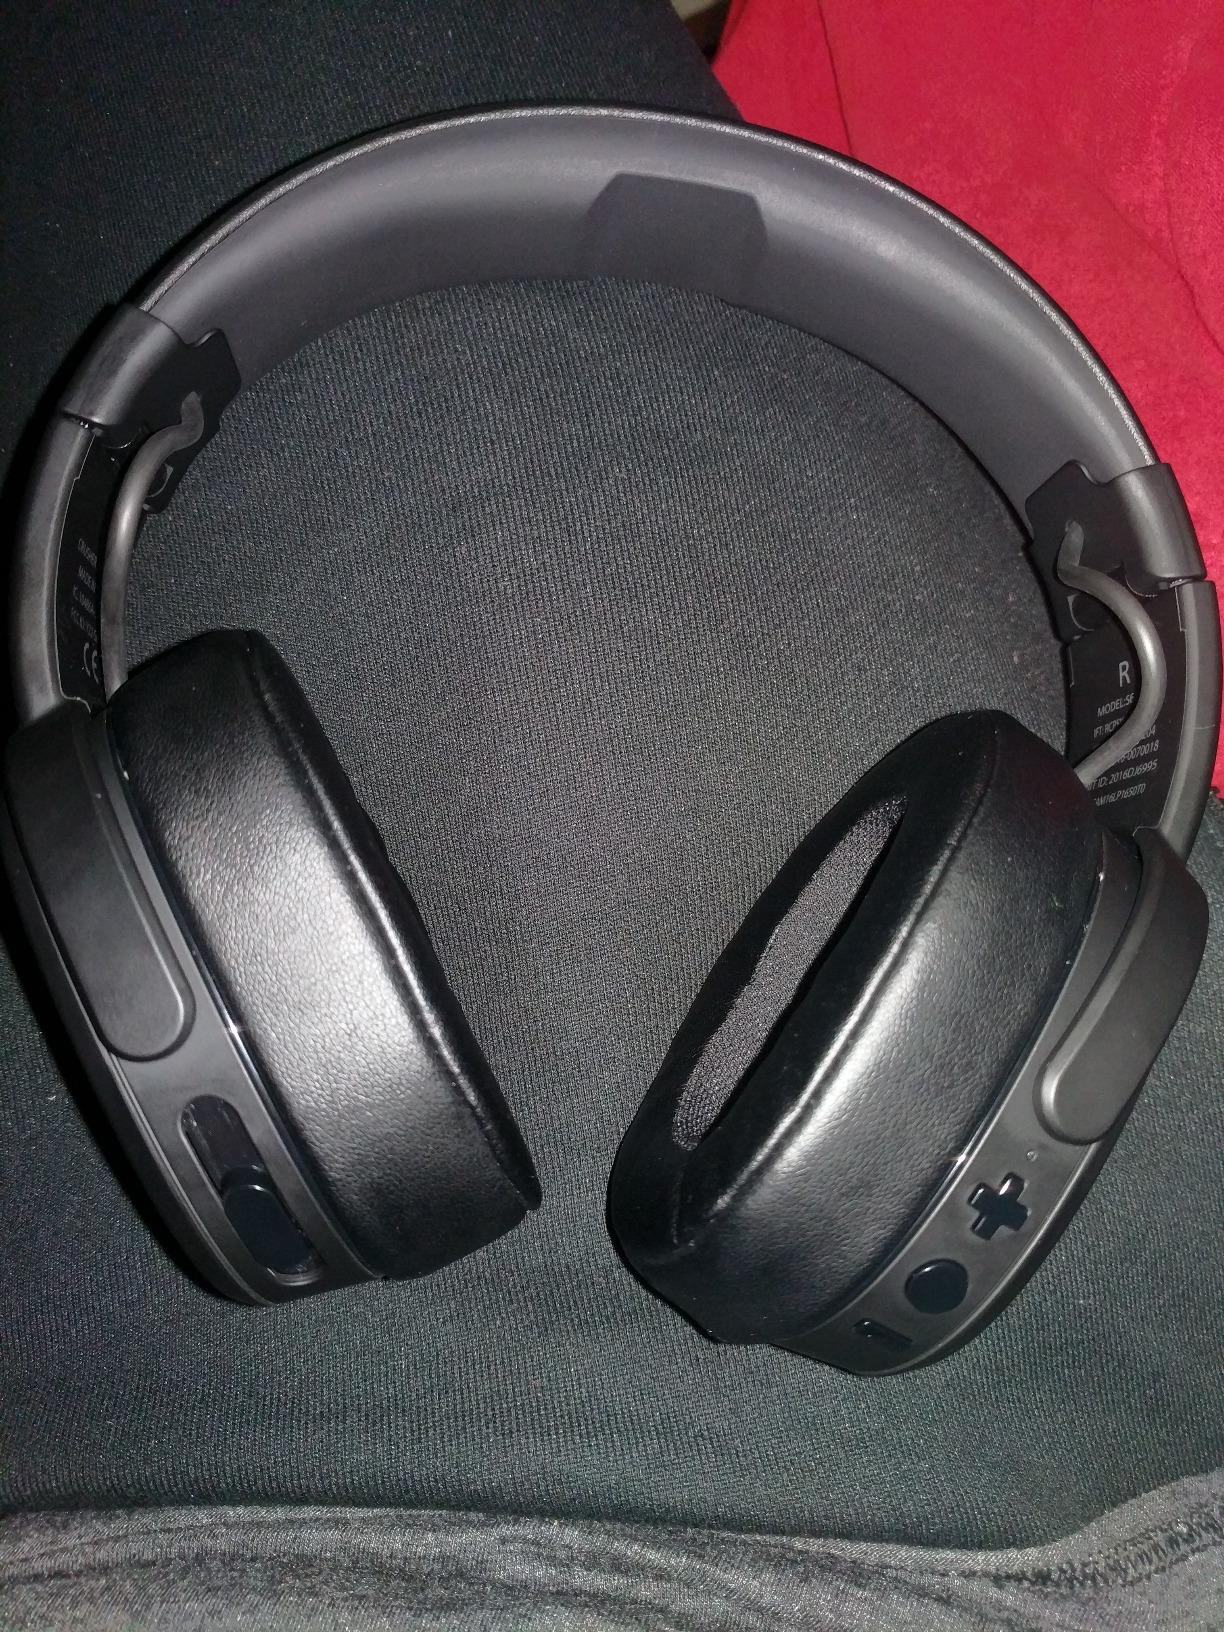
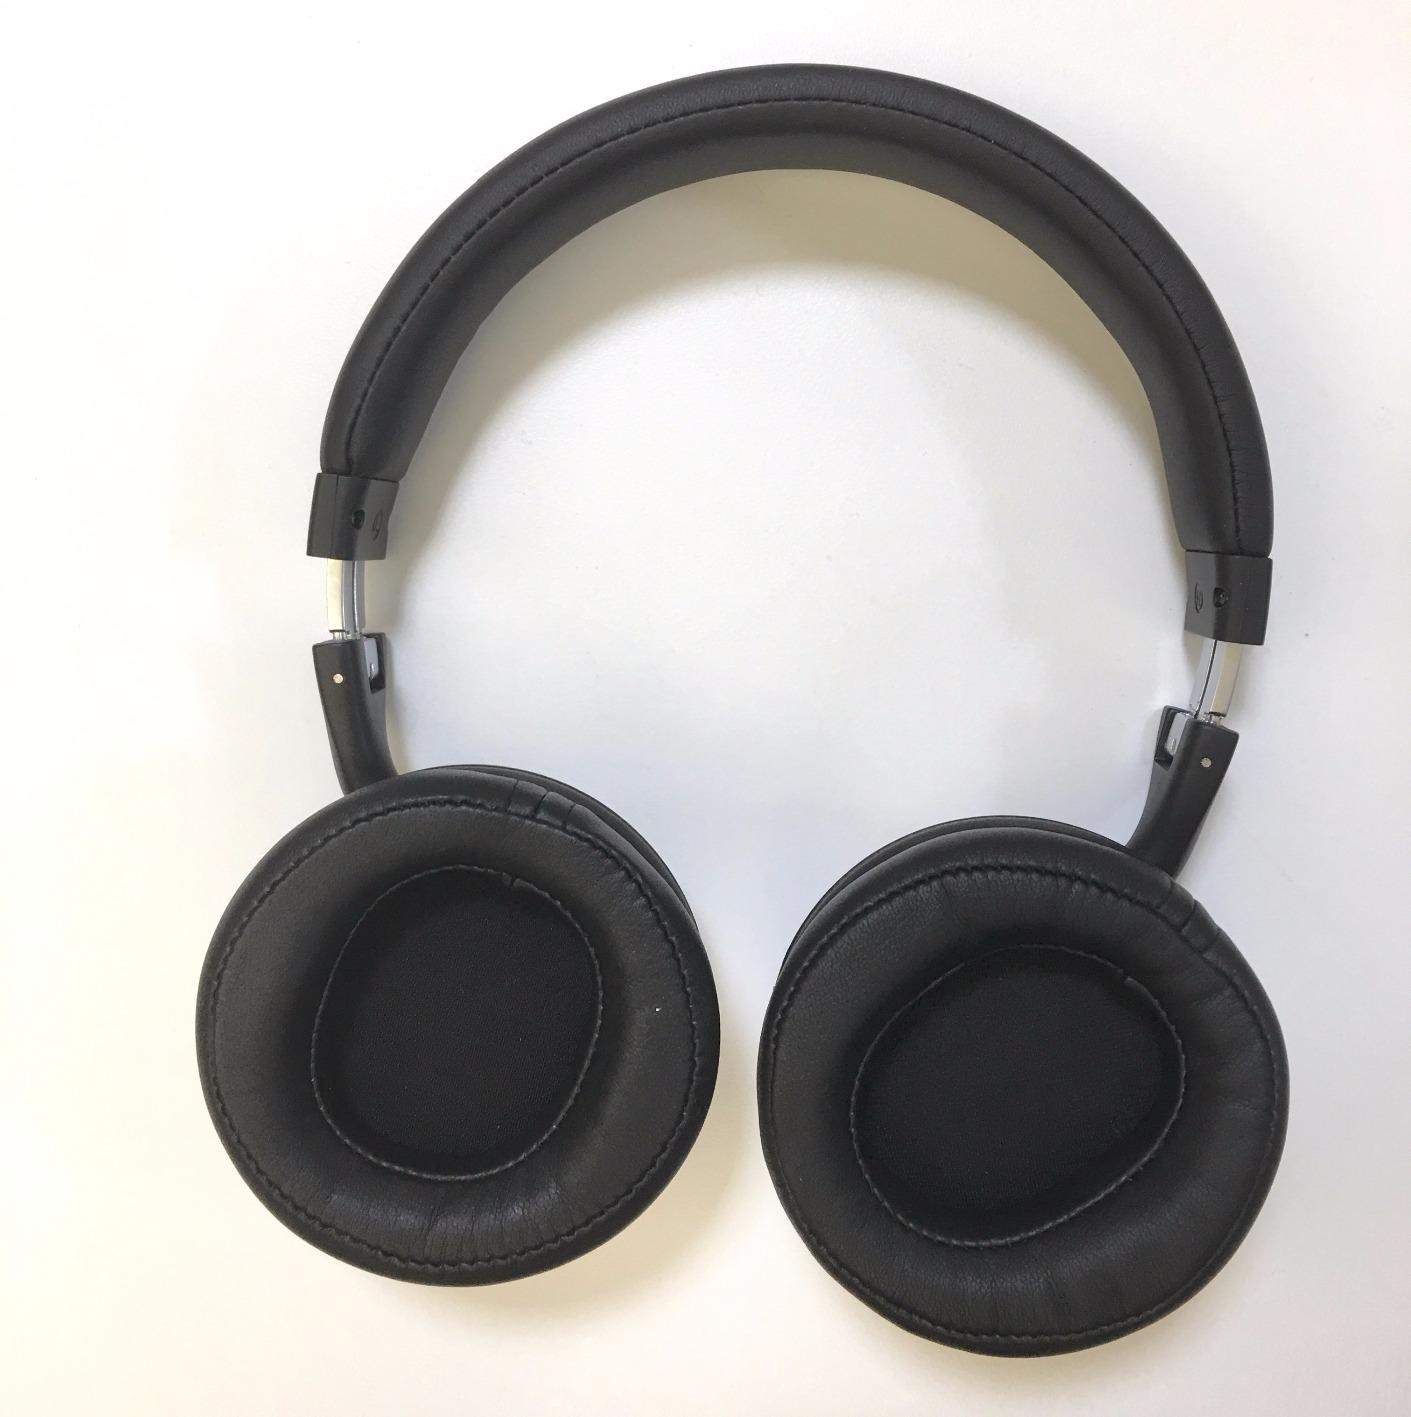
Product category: headphones
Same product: no